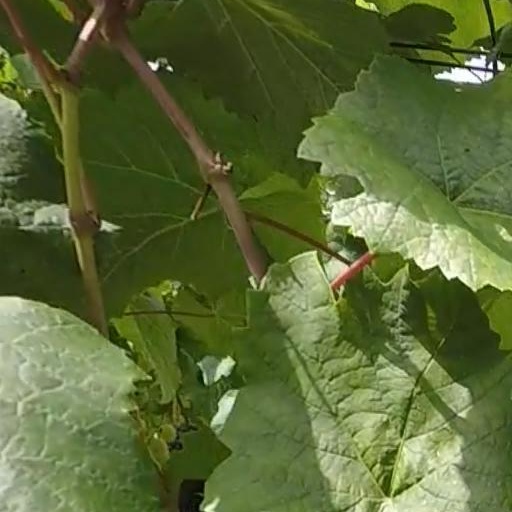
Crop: grape